Leiston Abbey

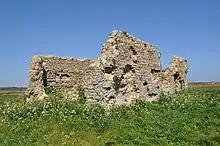
The chapel ruins at Minsmere on the Suffolk coast

Ranulf de Glanville, who was born at Stratford St Andrew, married Bertha, daughter of Theobald de Valoines, Lord of Parham. In 1171 he founded the Priory of Augustinian canons at Butley, a few miles south of Leiston, on lands settled upon his wife by her father as a marriage endowment. The Premonstratensian house of Leiston ("Leystone") Abbey was planned less than a decade later, and a received date for its foundation was 1183. Close ties existed between the two houses, and with the Augustinian nuns at Campsey Priory, a de Valoines foundation established shortly before 1195.